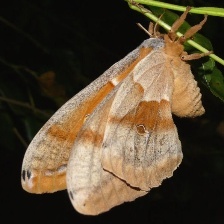
Species: POLYPHEMUS MOTH